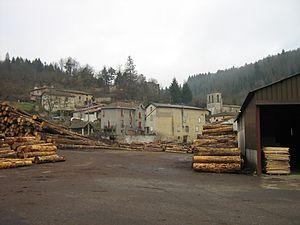
Aubusson-d'Auvergne est une commune française, située dans le département du Puy-de-Dôme en région d'Auvergne-Rhône-Alpes. Elle est adhérente du parc naturel régional Livradois-Forez.